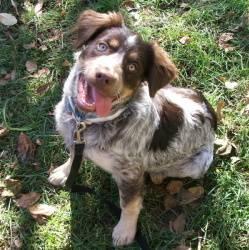
dog